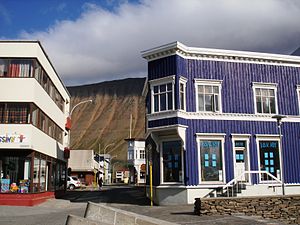
Ísafjörður
Nutid og fortid
Ísafjörður er en islandsk bygd med 2527 indbyggere ved Skutulsfjörður, en fjordarm til fjorden Ísafjarðardjúp, Vestfirðir. Byen er kommunen Ísafjarðarbær. Byen og nabokommunen Eyrarhreppur blev sammenlagt den 3. oktober 1971, under navnet Ísafjarðarkaupstaðar. I 1994 blev Snæfjallahreppur indlemmet i kommunen og året efter Sléttuhreppur. Den 1. juni 1996 blev Ísafjarðarkaupstaður sammemlagt med 5 andre Vestfirðir kommuner: Flateyrarhreppur, Mosvallahreppur, Mýrahreppur, Suðureyrarhreppur og Þingeyrarhreppur, under navnet Ísafjarðarbær.